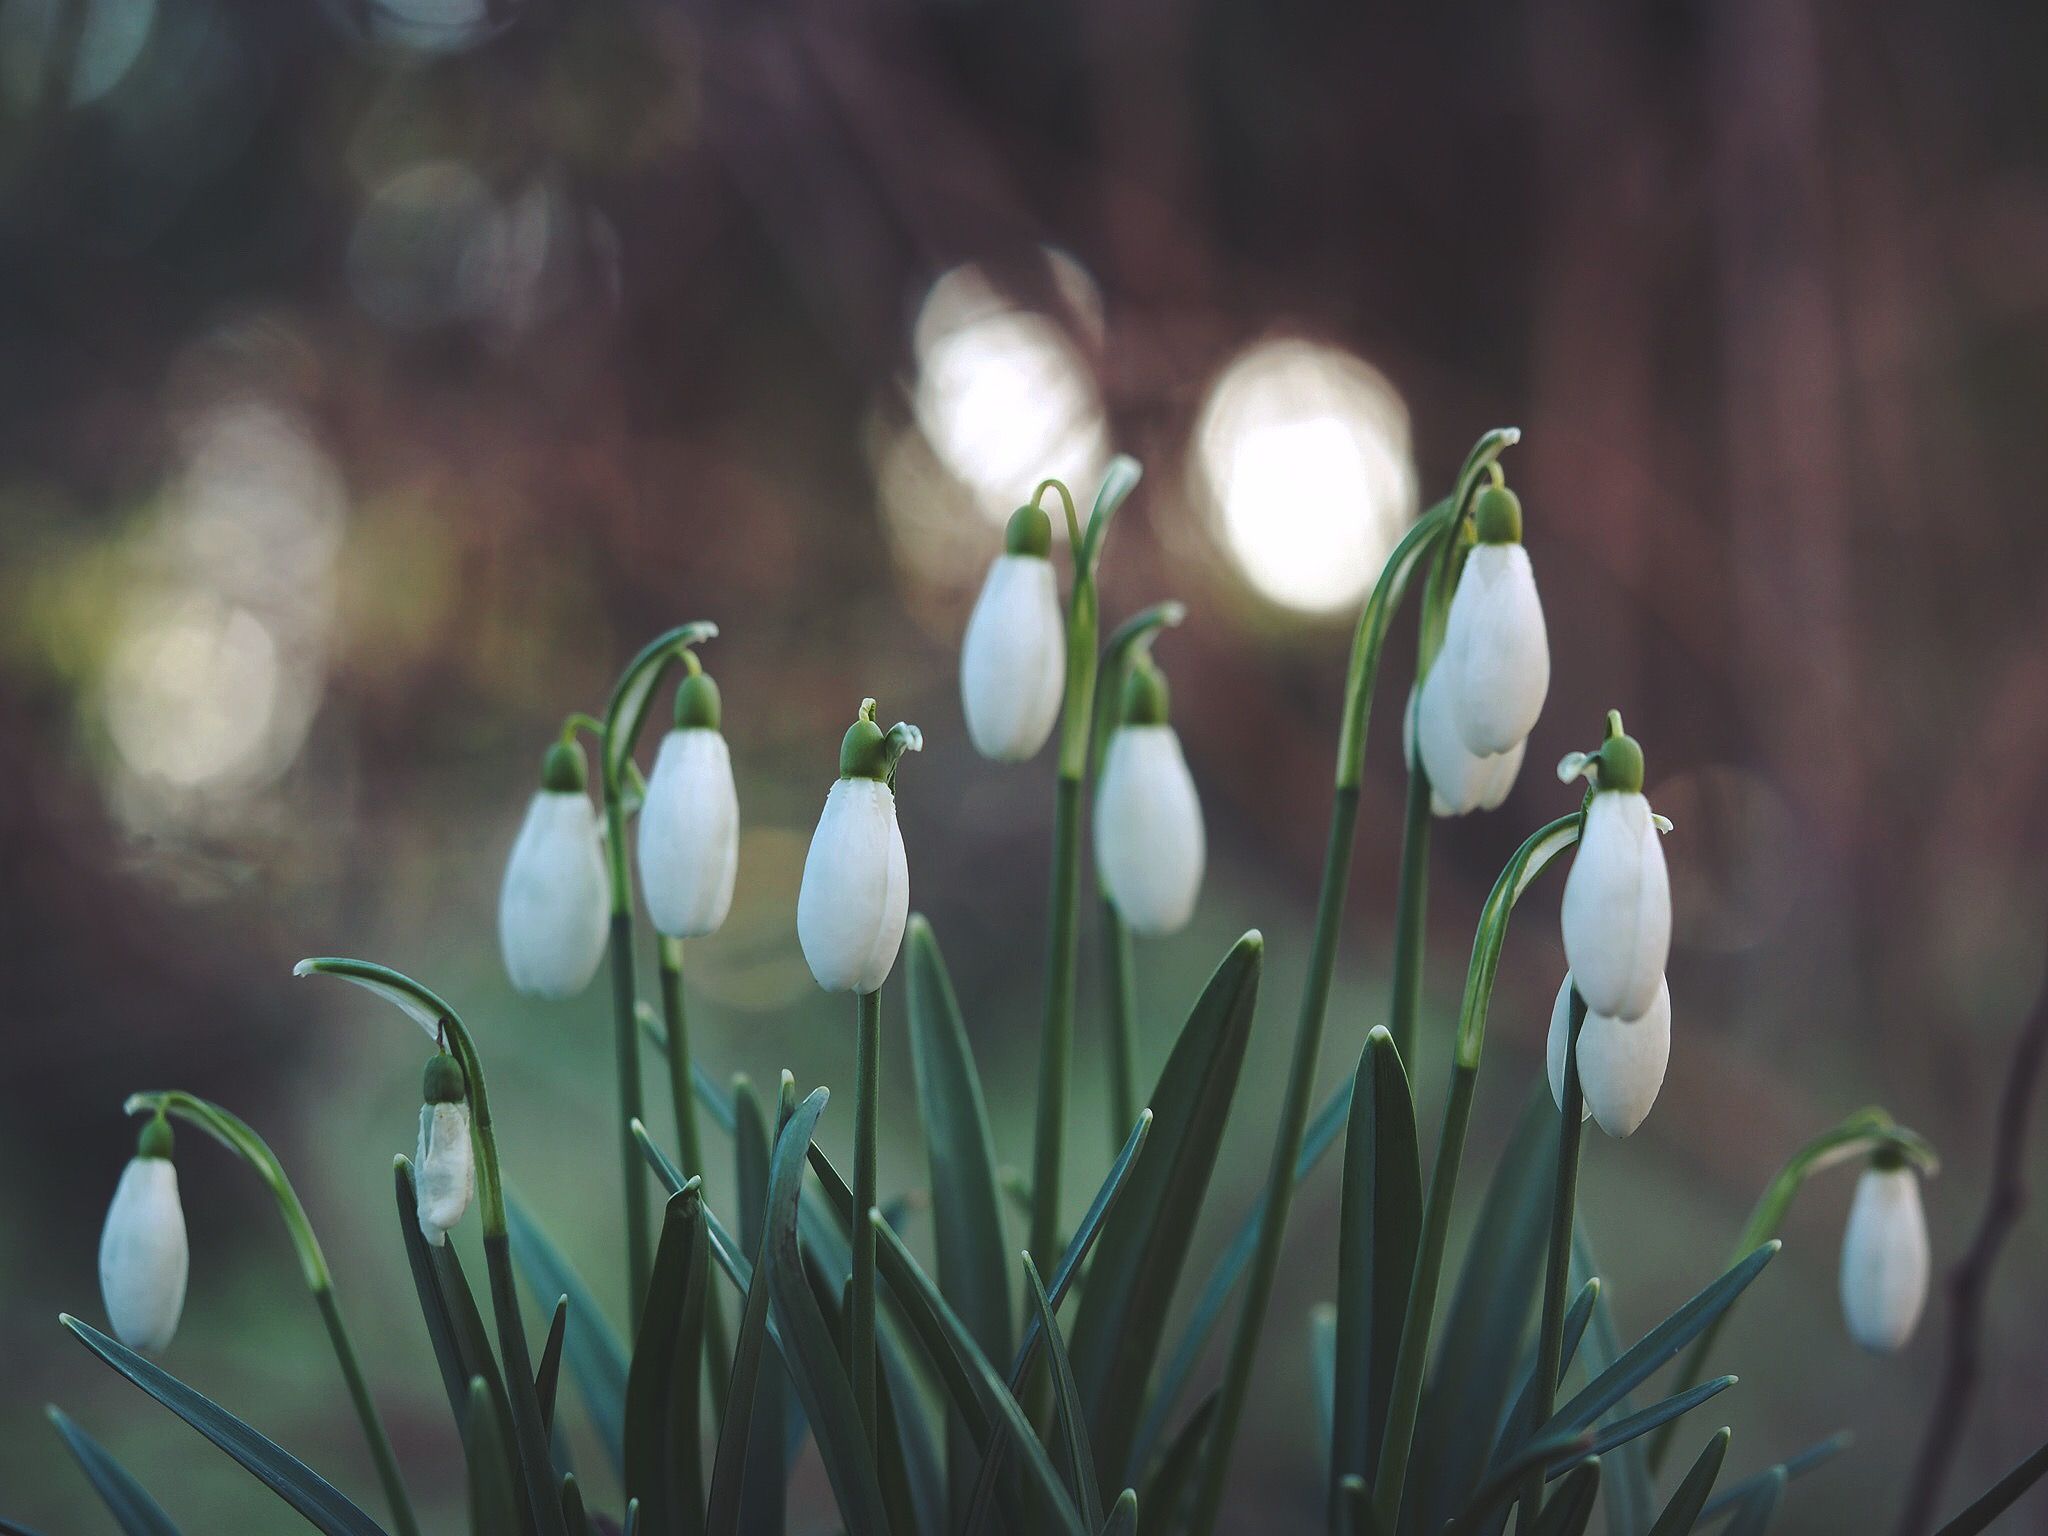
nature, grass, blossom, plant, sunlight, flower, petal, green, botany, flora, close up, snowdrop, galanthus, macro photography, flowering plant, plant stem, land plant